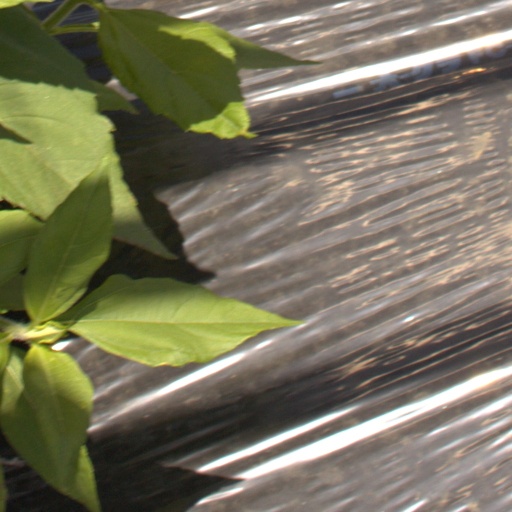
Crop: Jerusalem artichoke